Protestantism and Islam

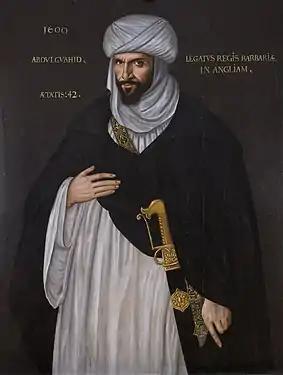
Abd el-Ouahed ben Messaoud, Moorish ambassador of the Morocco to the Court of Queen Elizabeth I in 1600.

In 1574, William of Orange and Charles IX of France, through his pro-Huguenot ambassador François de Noailles, Bishop of Dax, tried again to obtain the support of the Ottoman ruler Selim II. Selim II sent his support through a messenger, who endeavoured to put the Dutch in contact with the rebellious Moriscos of Spain and the pirates of Algiers. Selim also sent a great fleet which conquered Tunis in October 1574, thus succeeding in reducing Spanish pressure on the Dutch, and leading to negotiations at the Conference of Breda. After the death of Charles IX in May 1574 however, contacts weakened, although the Ottomans are said to have supported the 1575-1576 revolt, and establish a Consulate in Antwerp ("De Griekse Natie"). The Ottomans made a truce with Spain, and shifted their attention to their conflict with Persia, starting the long Ottoman–Safavid War (1578–1590).